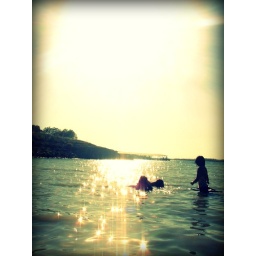
swimming in lake camanche.